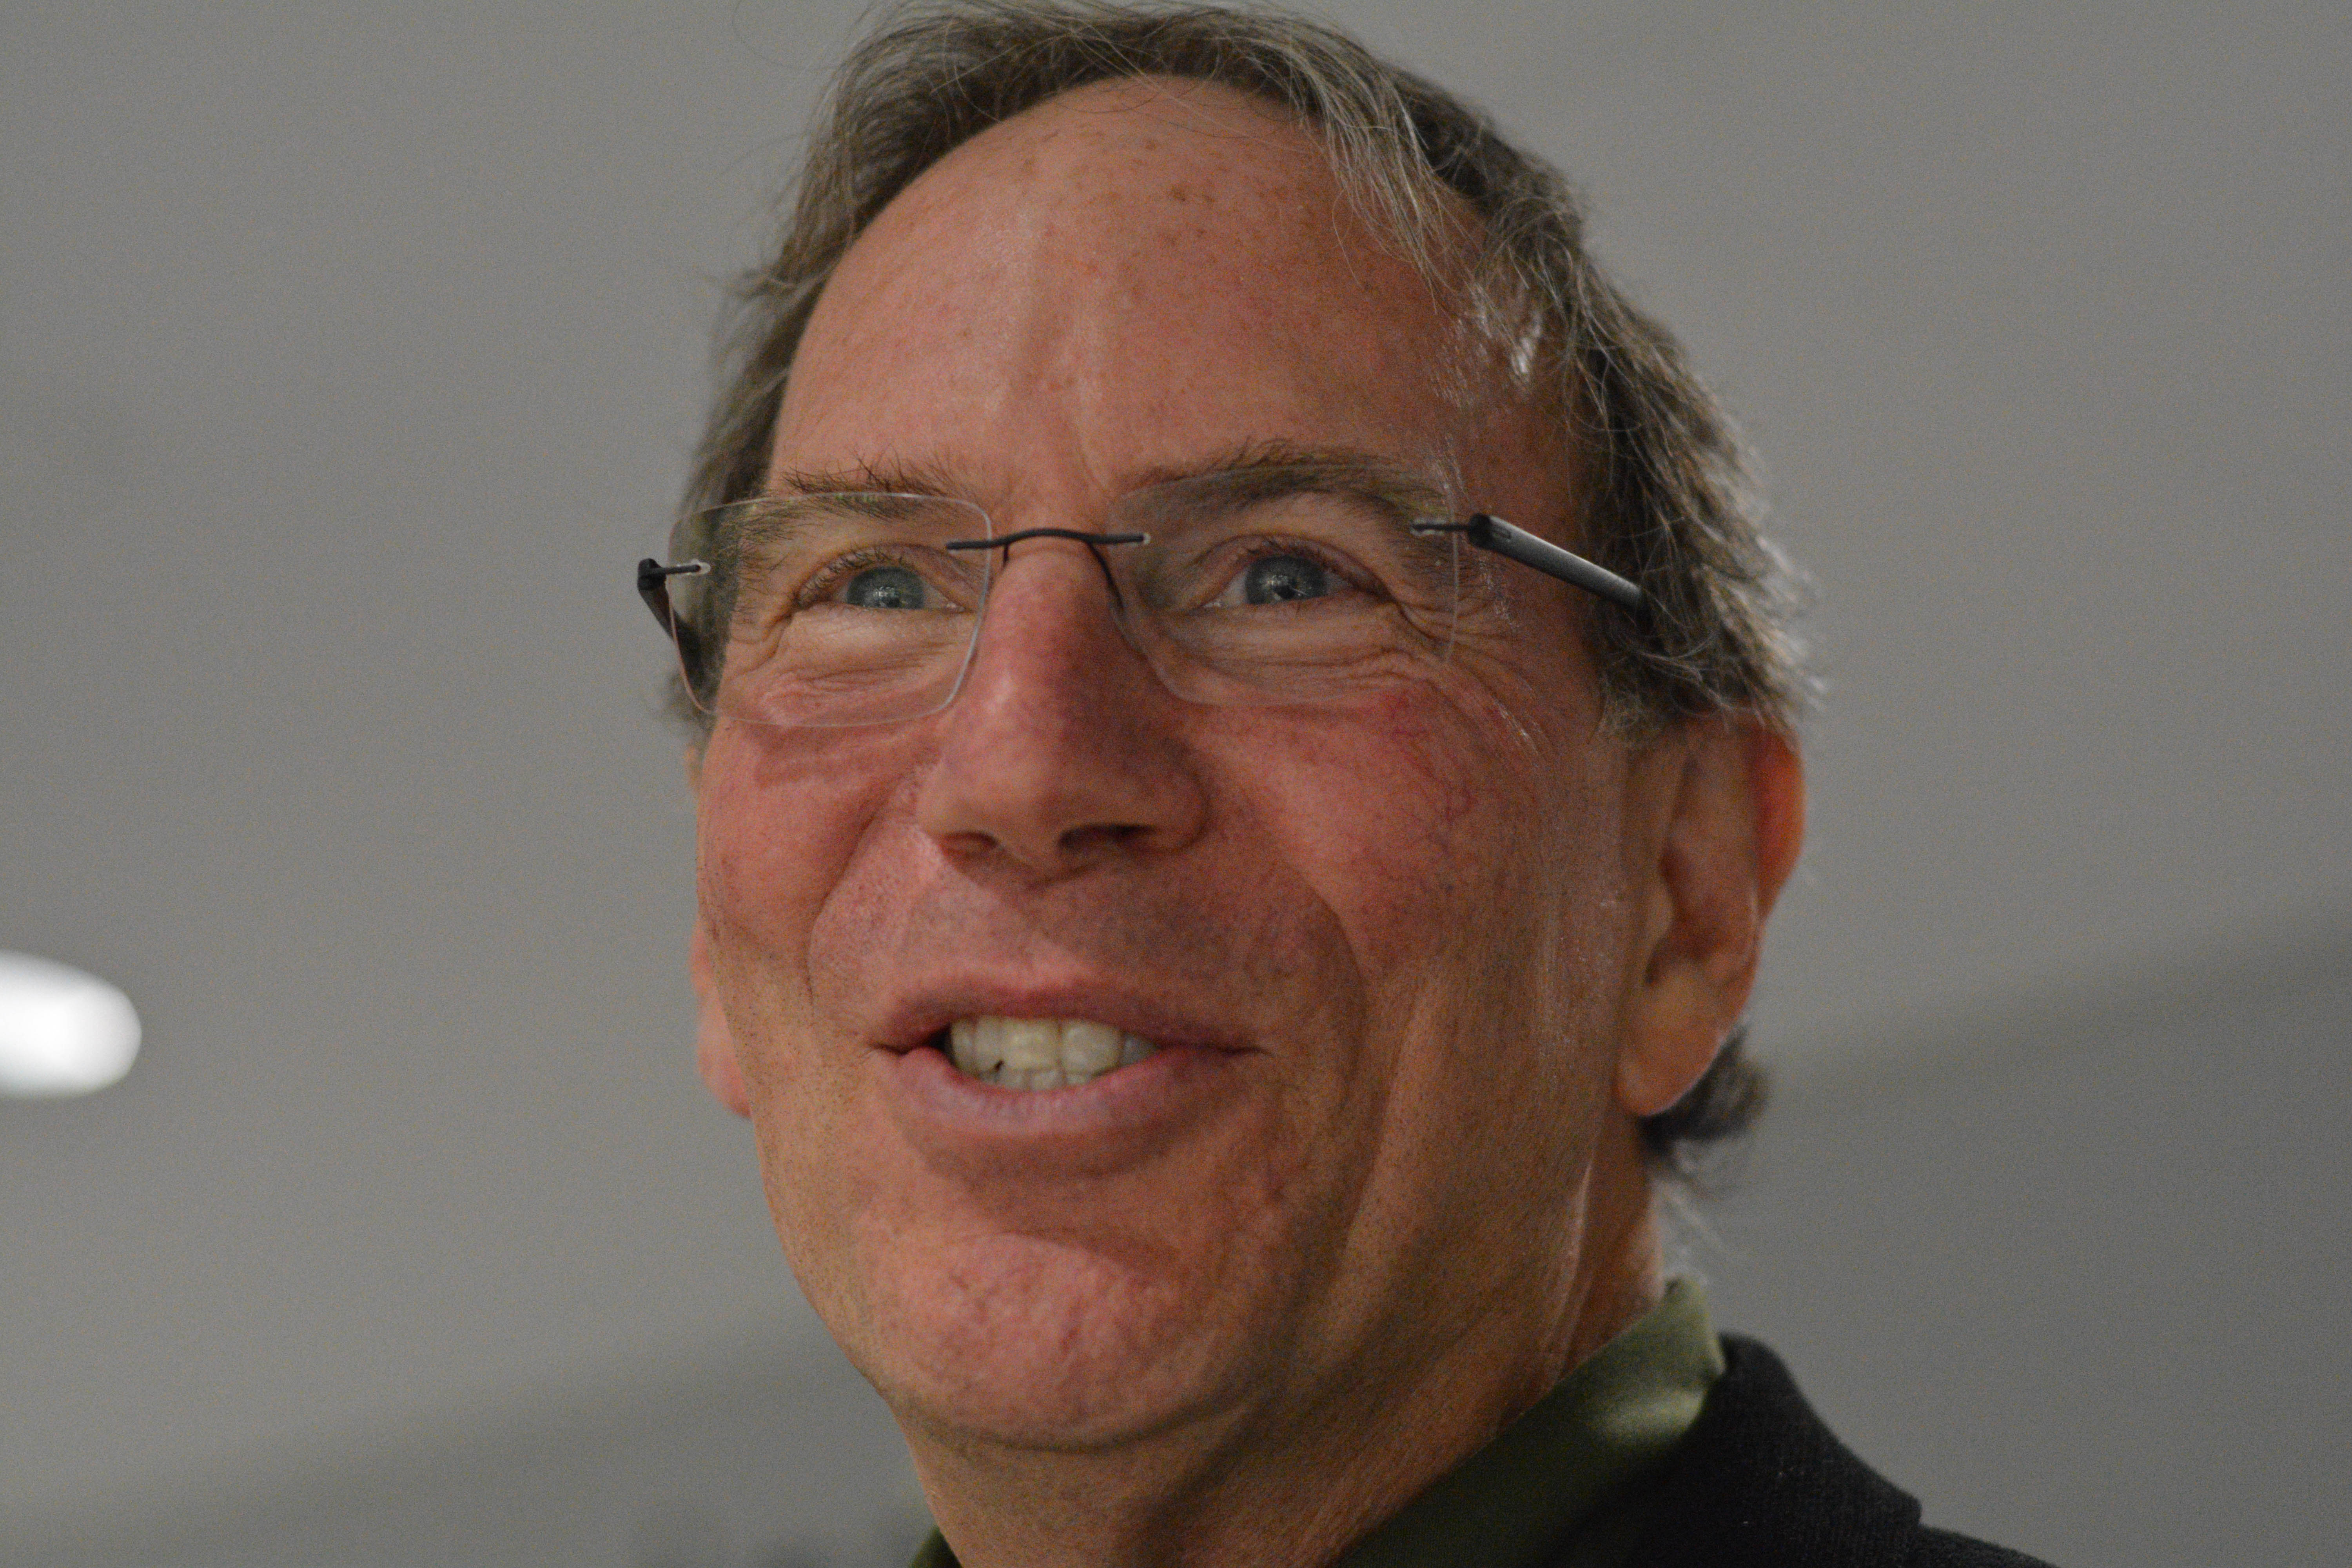
person, portrait, profession, senior citizen, face, head